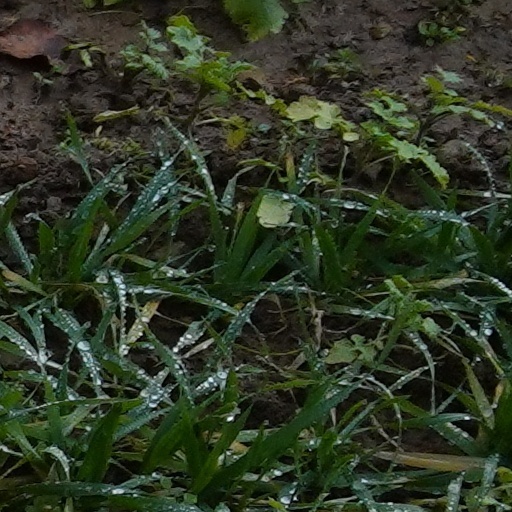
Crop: wheat